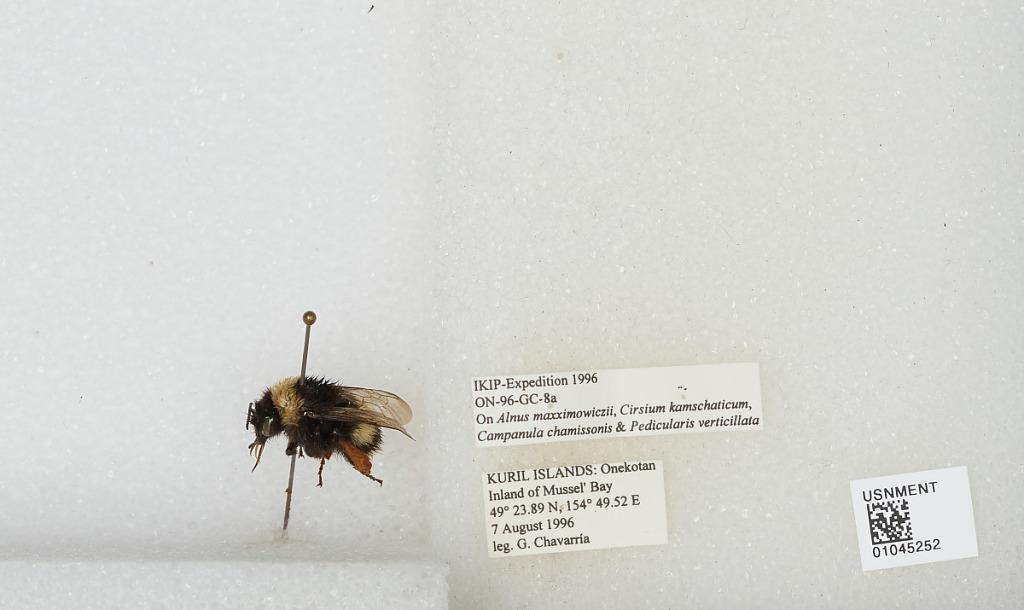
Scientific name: Bombus sp.
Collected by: G. Chavarria
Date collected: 1996-8-7
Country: Russia
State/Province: Sakhalin
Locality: Kuril Islands, Onekotan Inland of Mussel' Bay